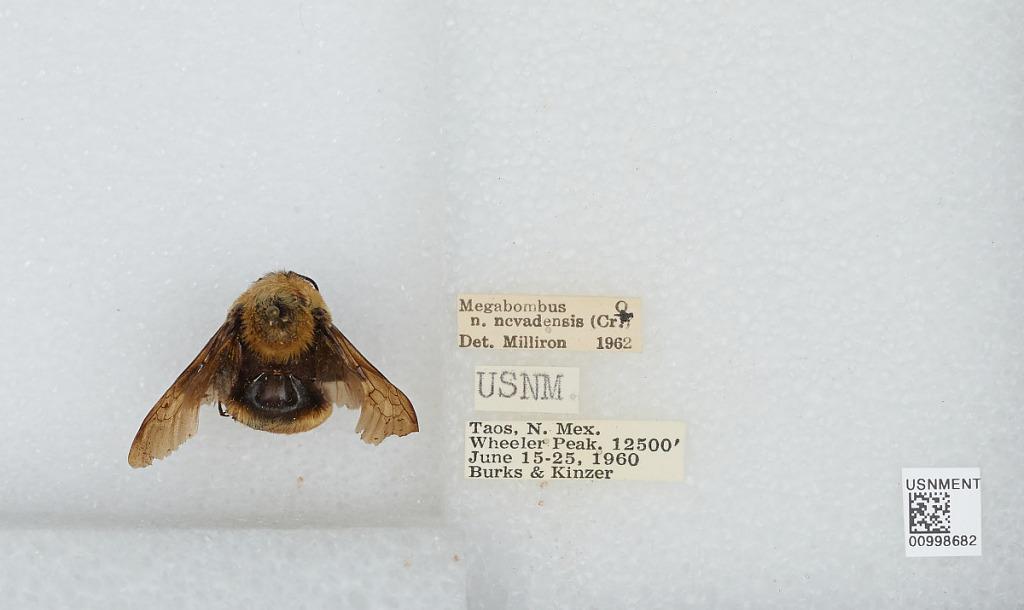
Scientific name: Bombus (Bombus) nevadensis Cresson
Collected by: Burks & Kinzer
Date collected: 1960-6-15
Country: United States
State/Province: New Mexico
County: Taos
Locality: Wheeler Peak
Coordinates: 36.5569, -105.417
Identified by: Milliron